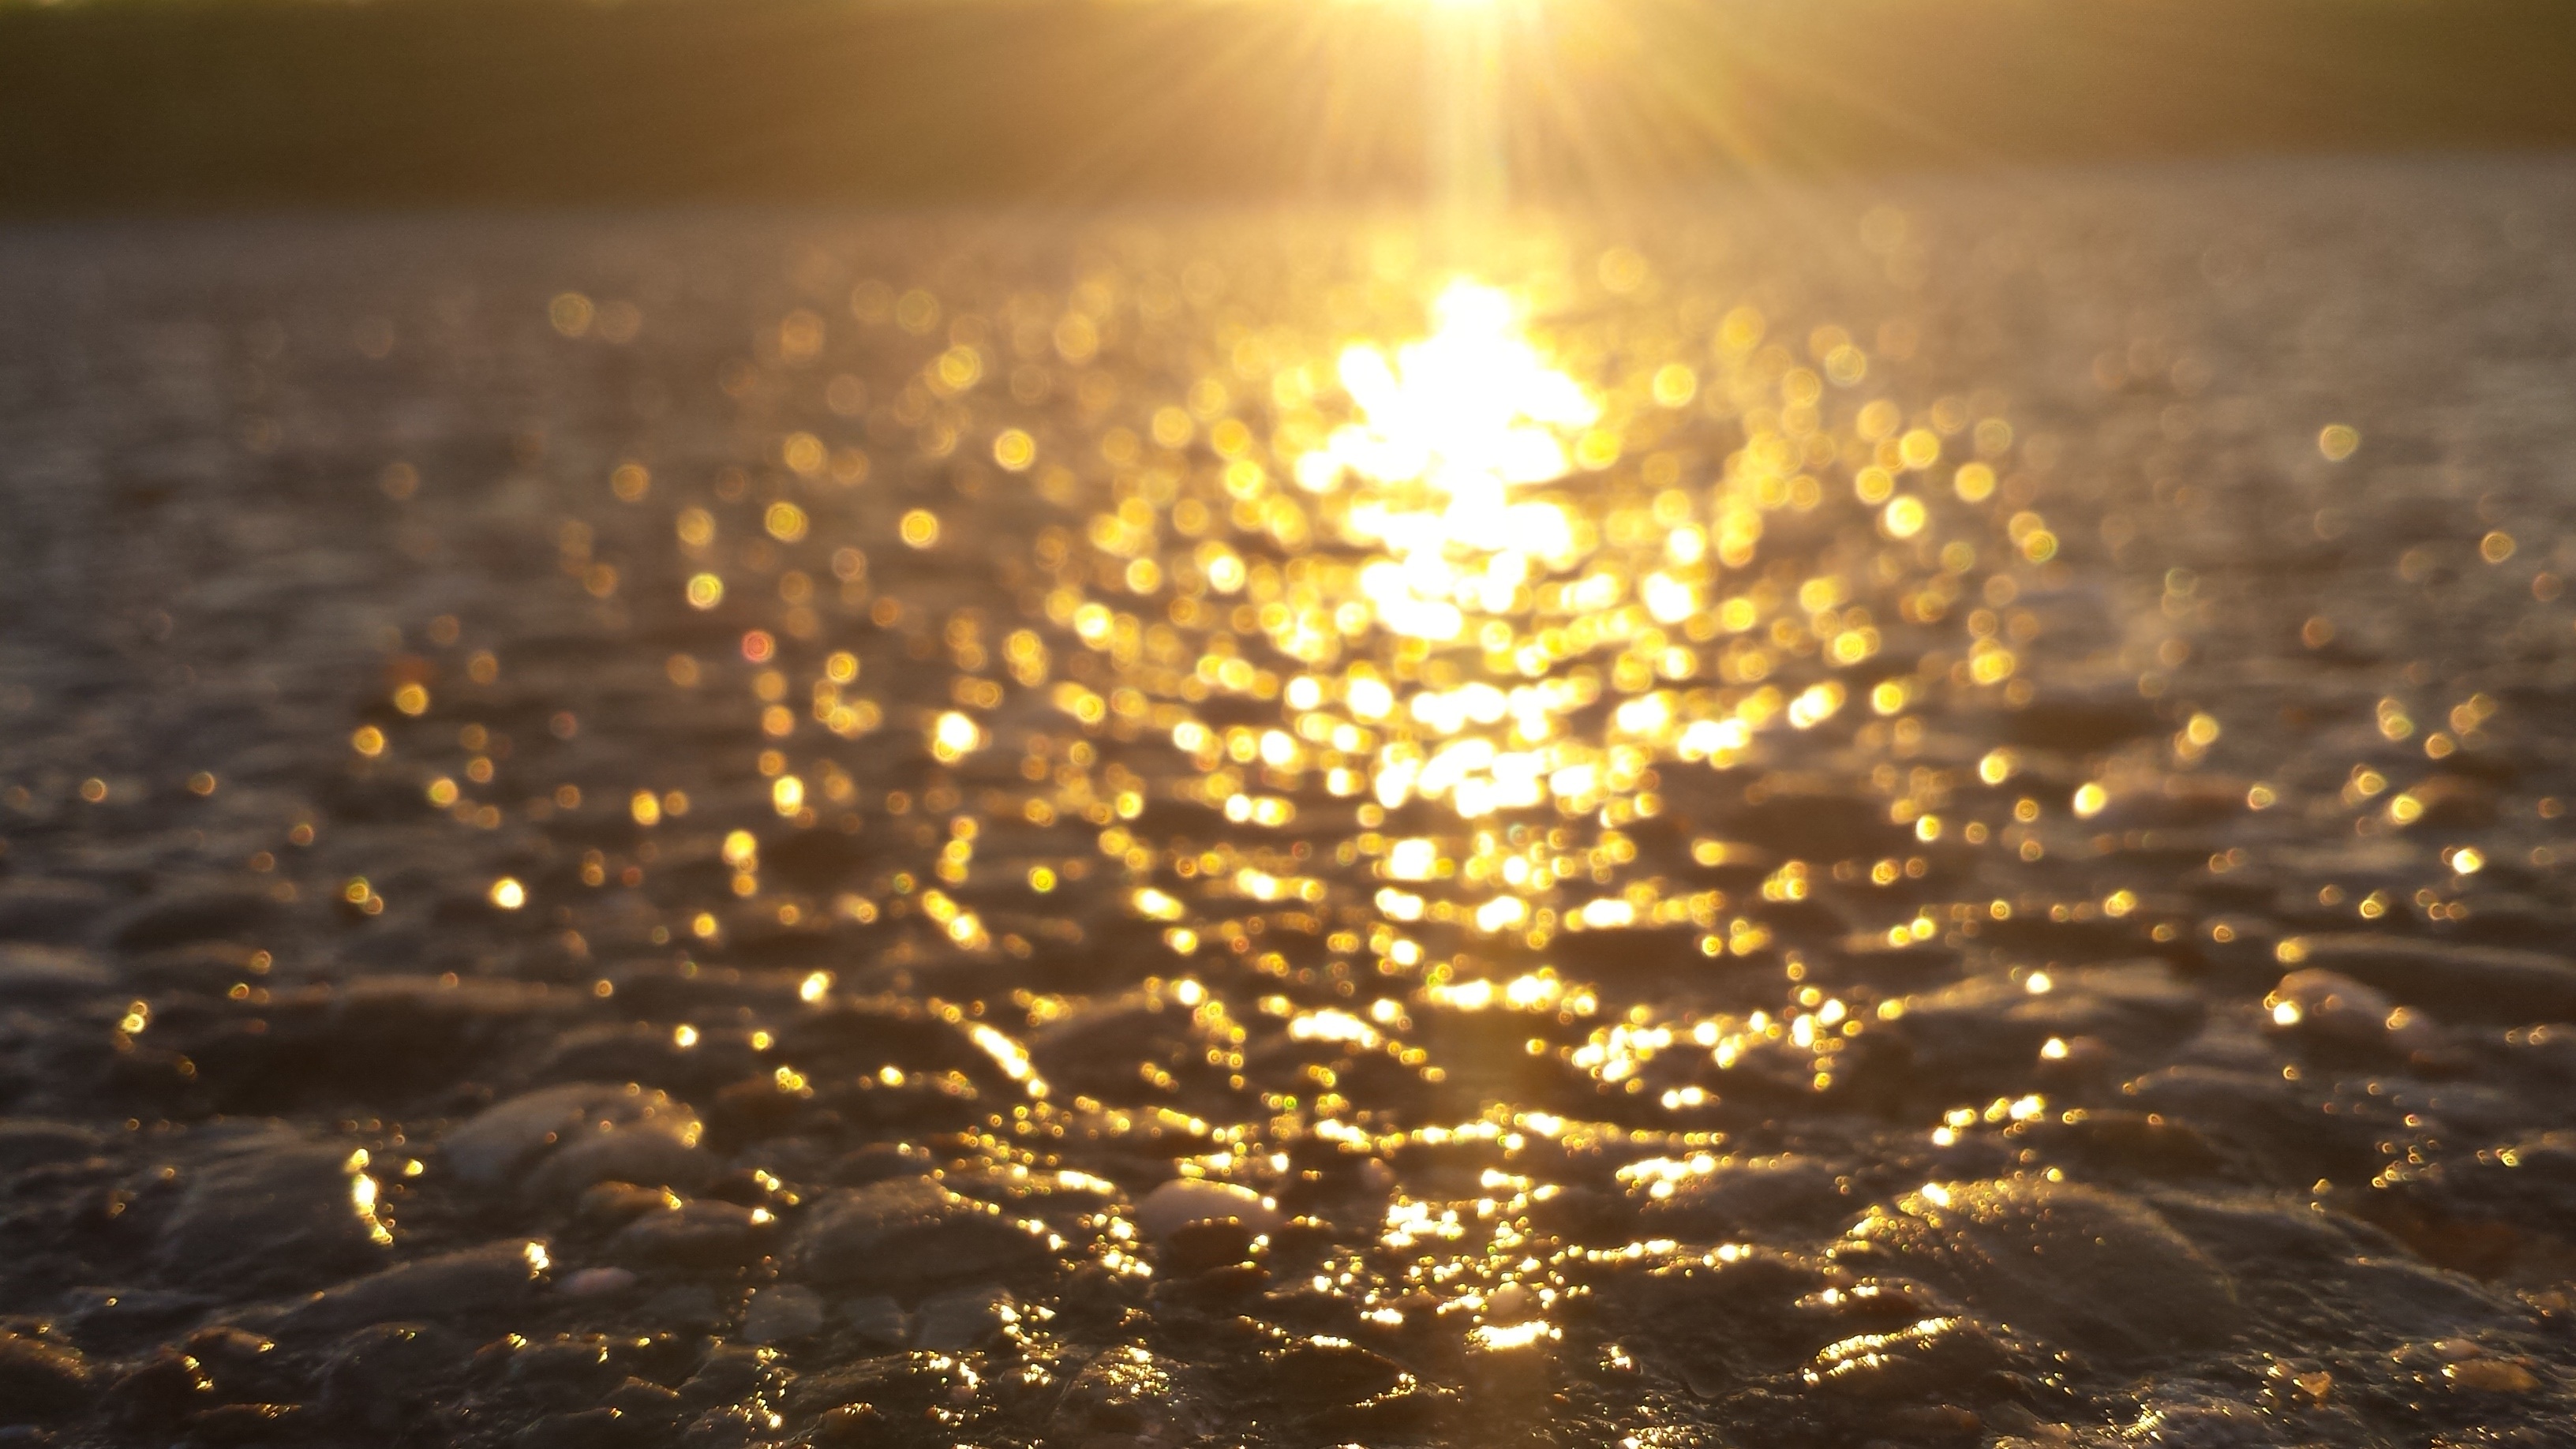
landscape, water, nature, forest, outdoor, light, sun, sunset, night, sunlight, morning, ice, evening, reflection, red, darkness, yellow, sparkle, mood, away, afterglow, setting sun, macro photography